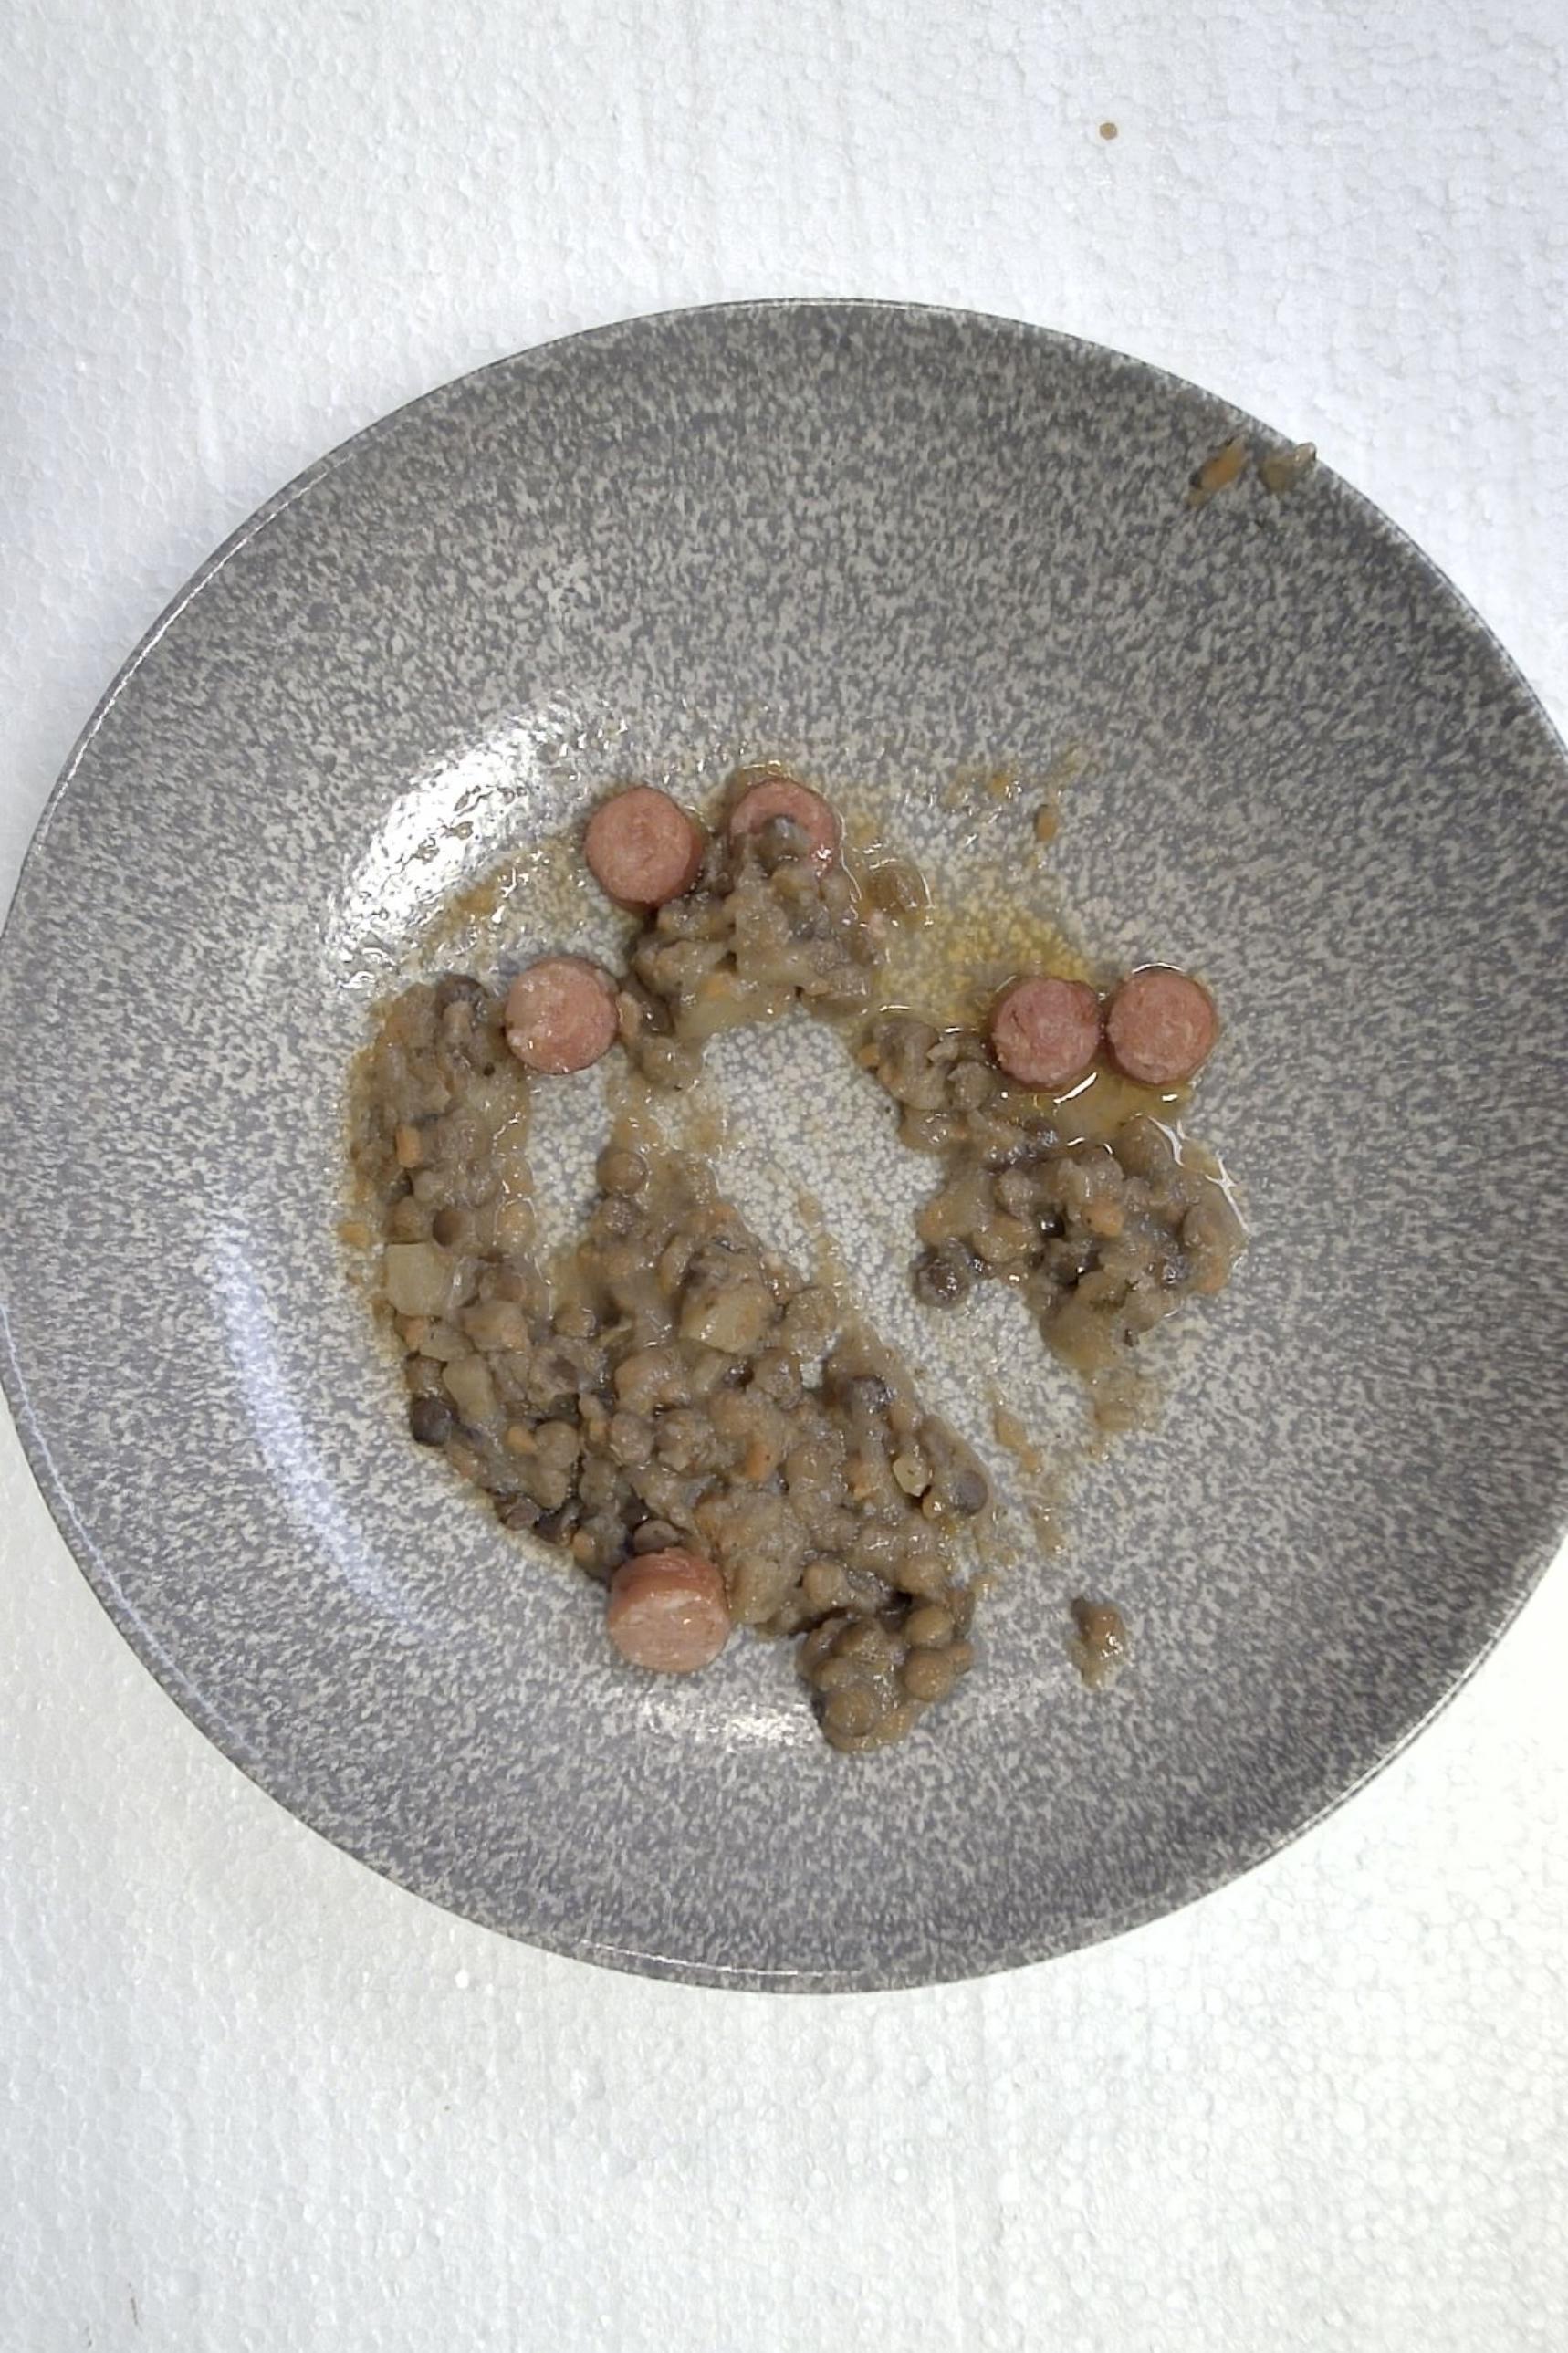
Dish: Klassischer Linseneintopf mit Mettwurst
Portion size: Normale Portion
Ingredients: lentil-stew, ham-sausage
Weight as served: 360 g
Energy as served: 424.8 kcal (1.779,680 kJ)
Fat: 23.24 g (saturated: 9.08 g)
Carbohydrates: 32.04 g (sugar: 5.32 g)
Protein: 19.32 g
Salt: 3.84 g
Weight after return: 0 g
Energy after return: 0 kcal